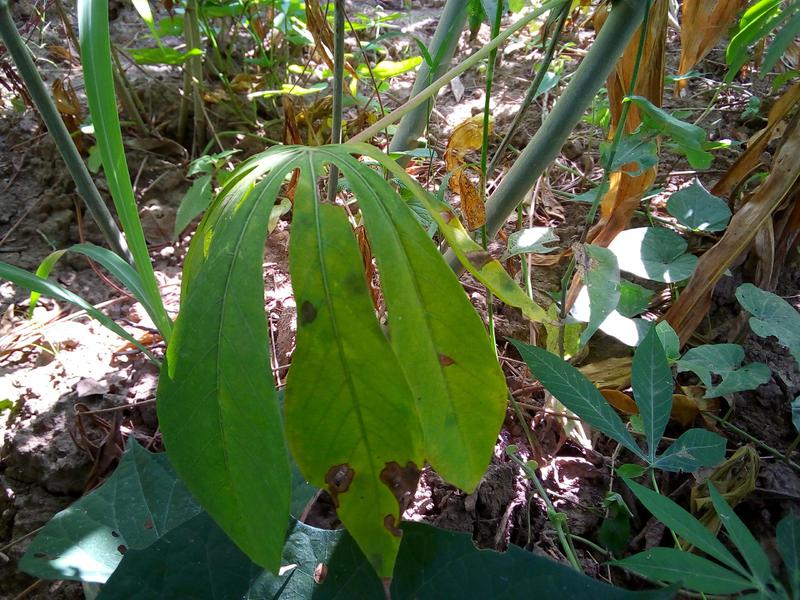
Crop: cassava
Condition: healthy